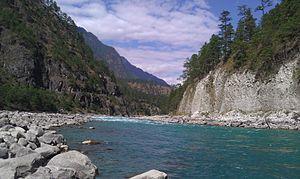
Nicolas Michel Krick, est un prêtre lorrain, devenu missionnaire des Missions étrangères de Paris en 1848. Il meurt assassiné avec Augustin Bourry alors qu'il tente de rejoindre le Tibet.
Le Lohit est une rivière de l’Arunachal Pradesh, dans l’Inde du Nord.